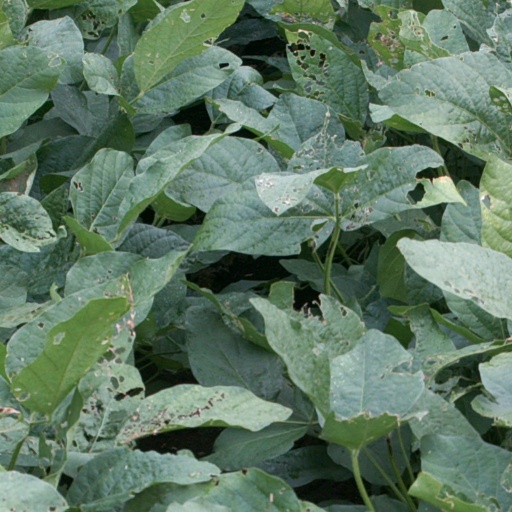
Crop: soybean